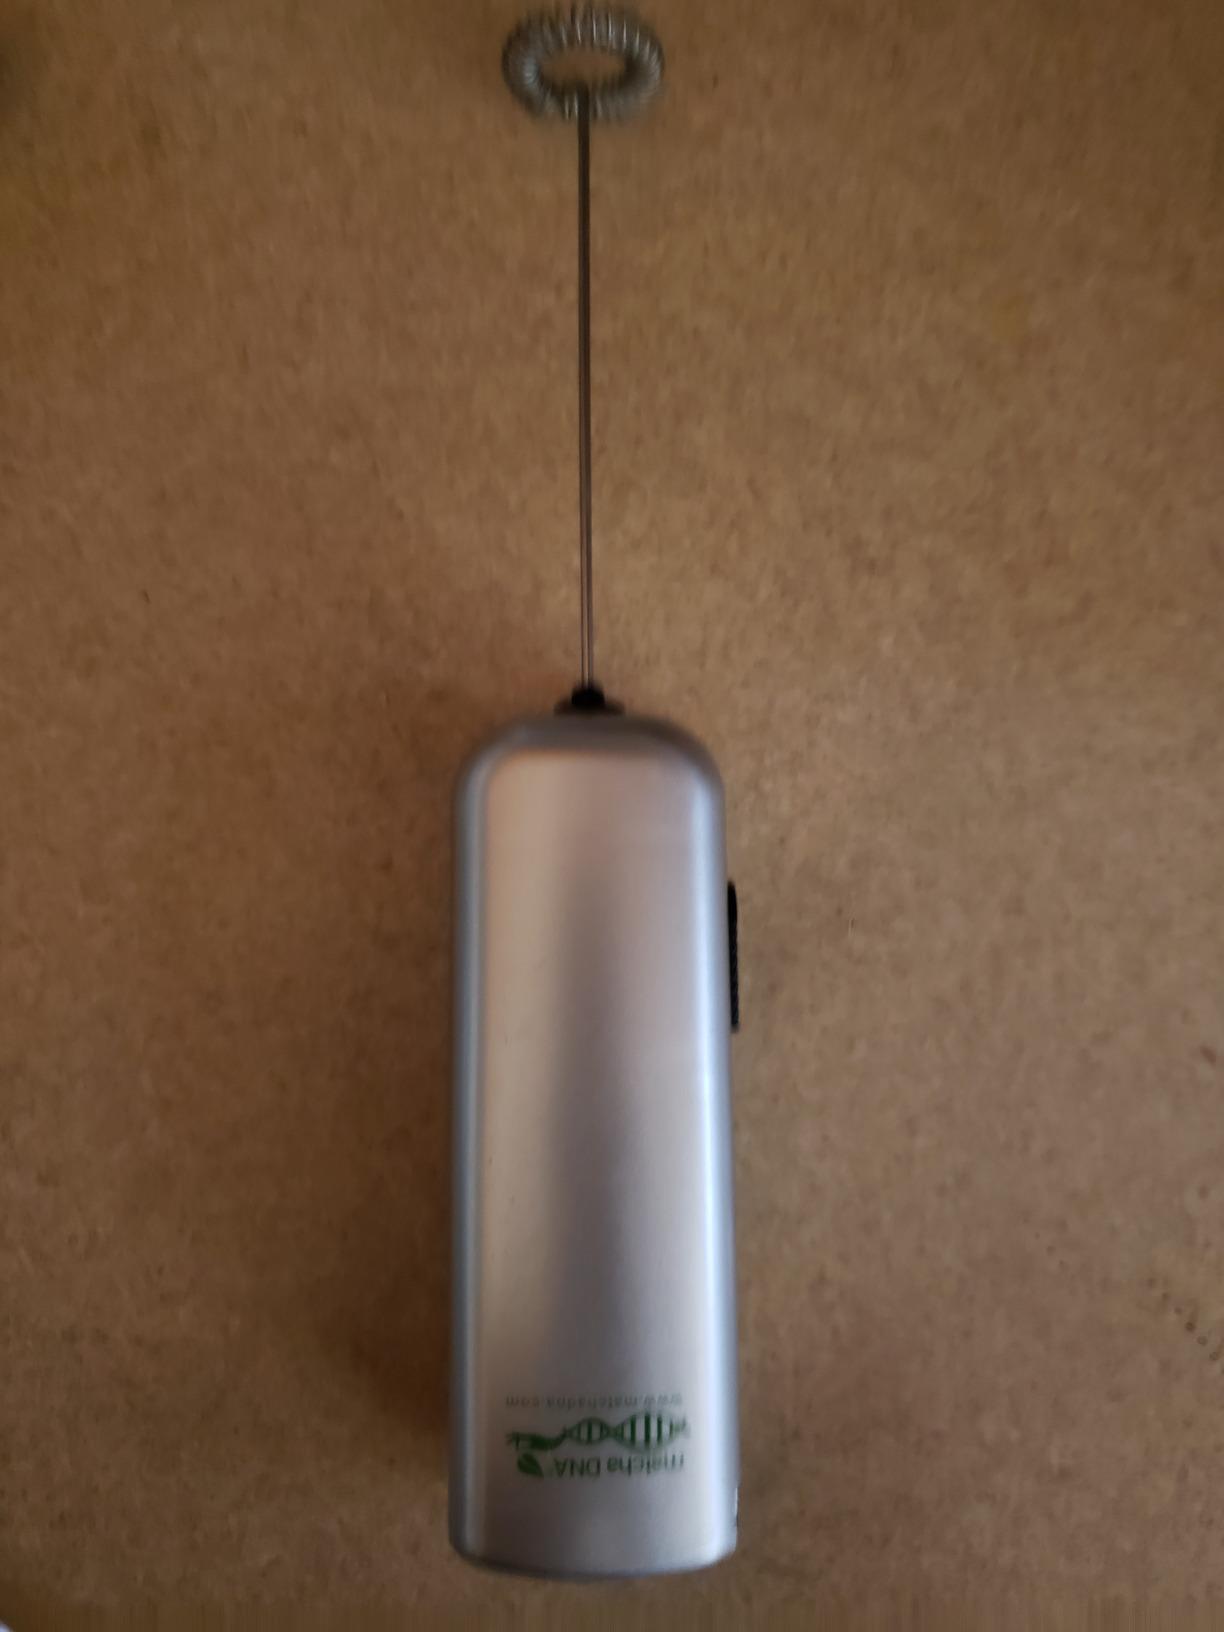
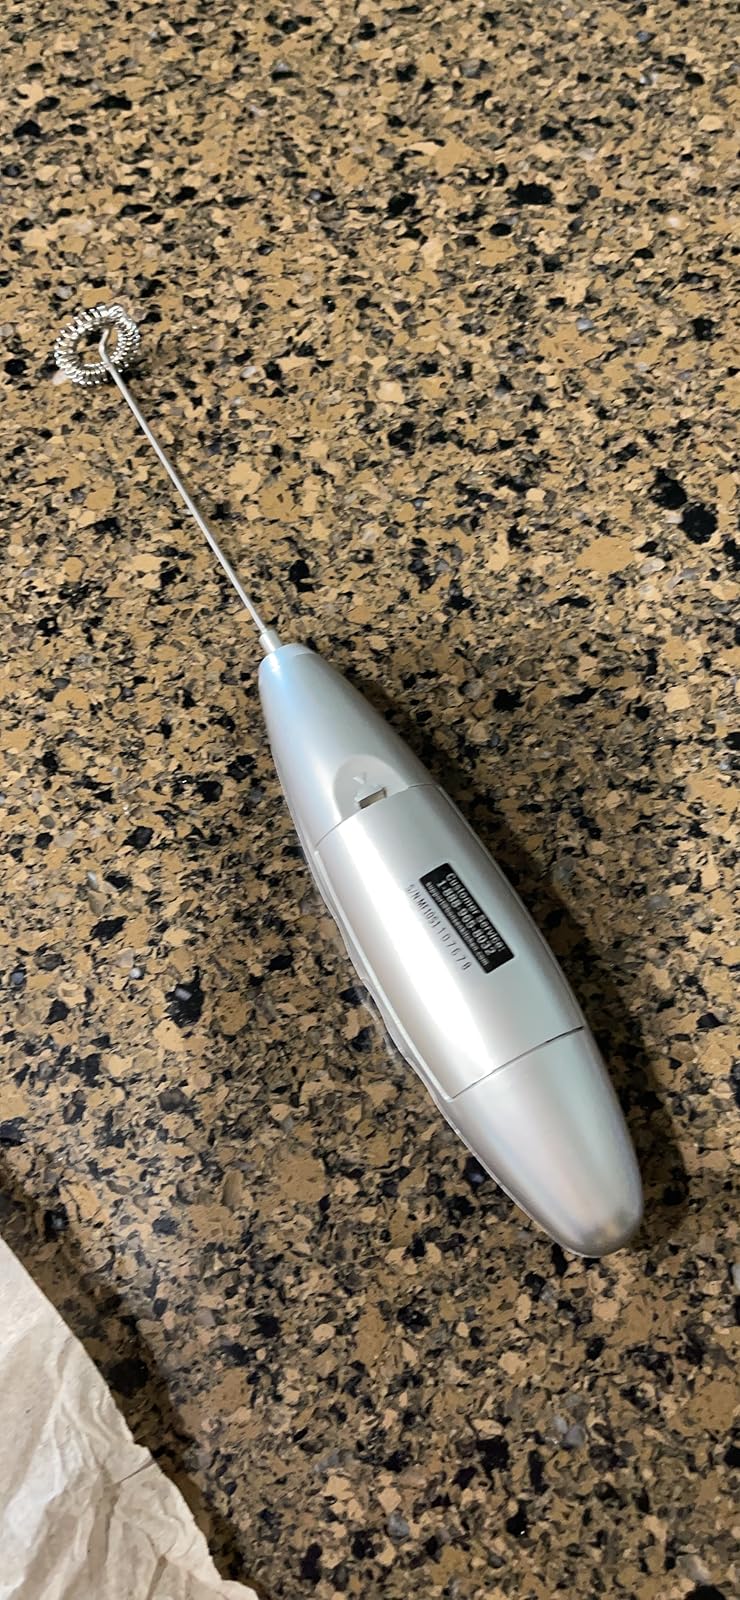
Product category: items_mixer
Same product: no